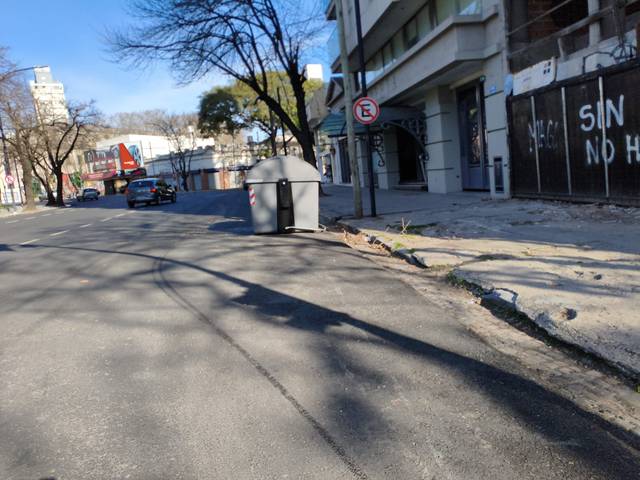
Region: Argentina
Coordinates: -34.921, -57.943